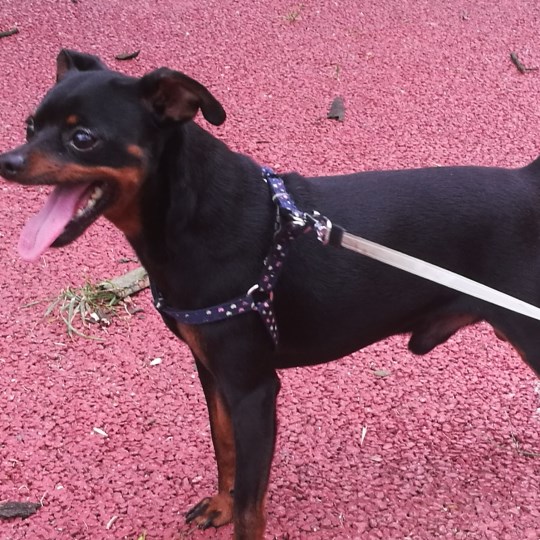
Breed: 561-n000127-miniature_pinscher